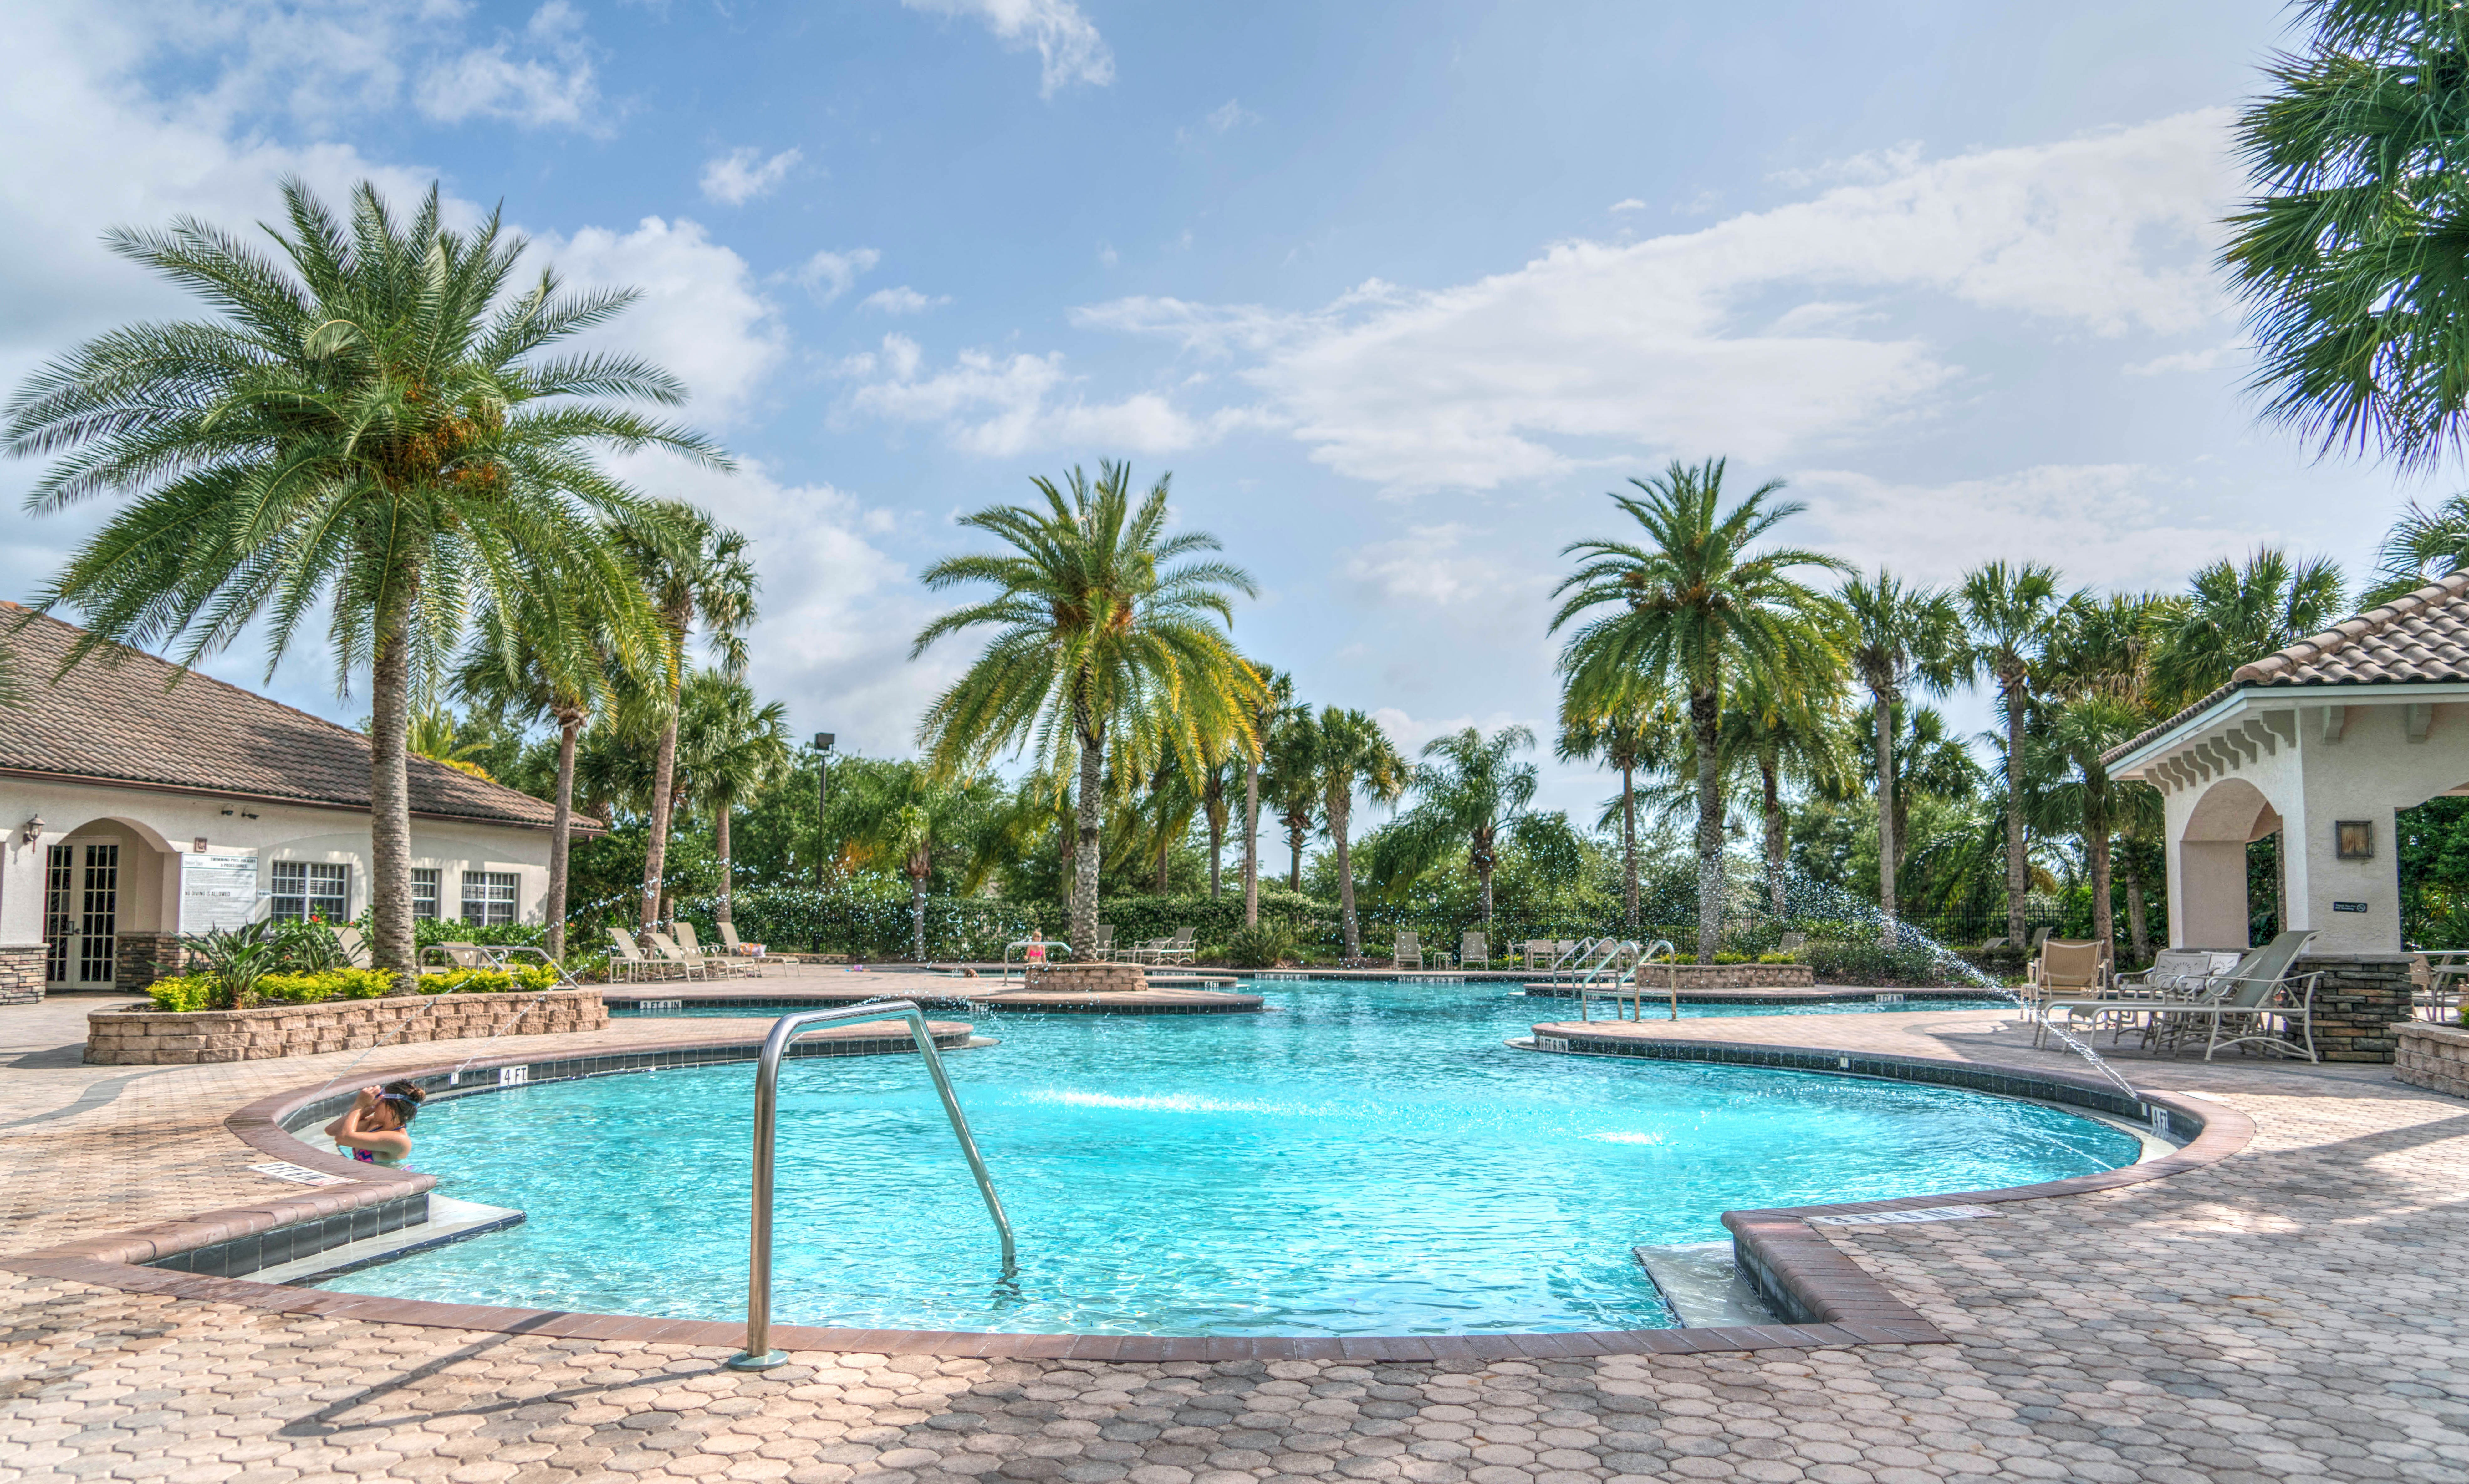
water, outdoor, person, people, villa, vacation, travel, pool, relax, swimming pool, tropical, holiday, lagoon, property, blue, leisure, pool water, swimming, fun, relaxation, resort, estate, caribbean, condominium, real estate, summer fun, resort town